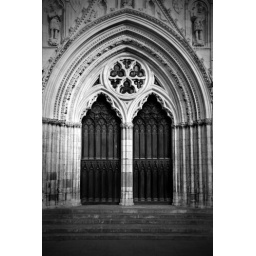
West door of York Minster, using black and white to bring out the texture and detail in the stone.